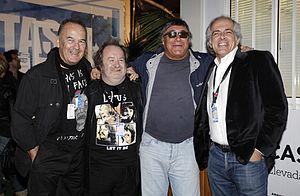
Quarteto 1111 est un groupe de rock progressif portugais, originaire d'Estoril. Ils se séparent en 1977, date après laquelle certains membres formeront ensuite le groupe Green Windows.